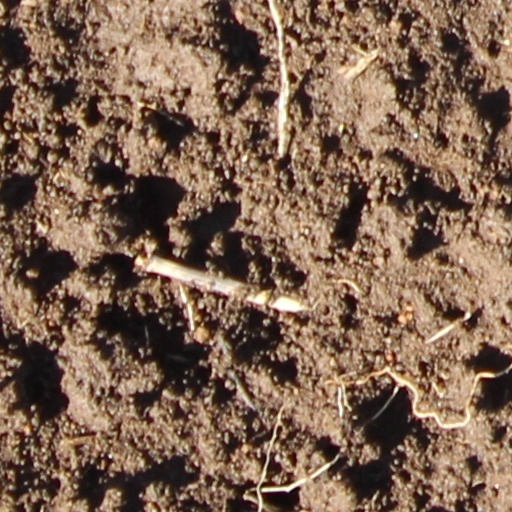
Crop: wheat